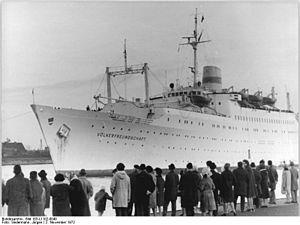
Le service des vacances de la FDGB est une institution de la Confédération des syndicats libres allemands en RDA. Destiné aux personnes occupant un emploi, il offre la possibilité de passer des vacances subventionnées par l'État dans le pays. Le service est créé en 1947.